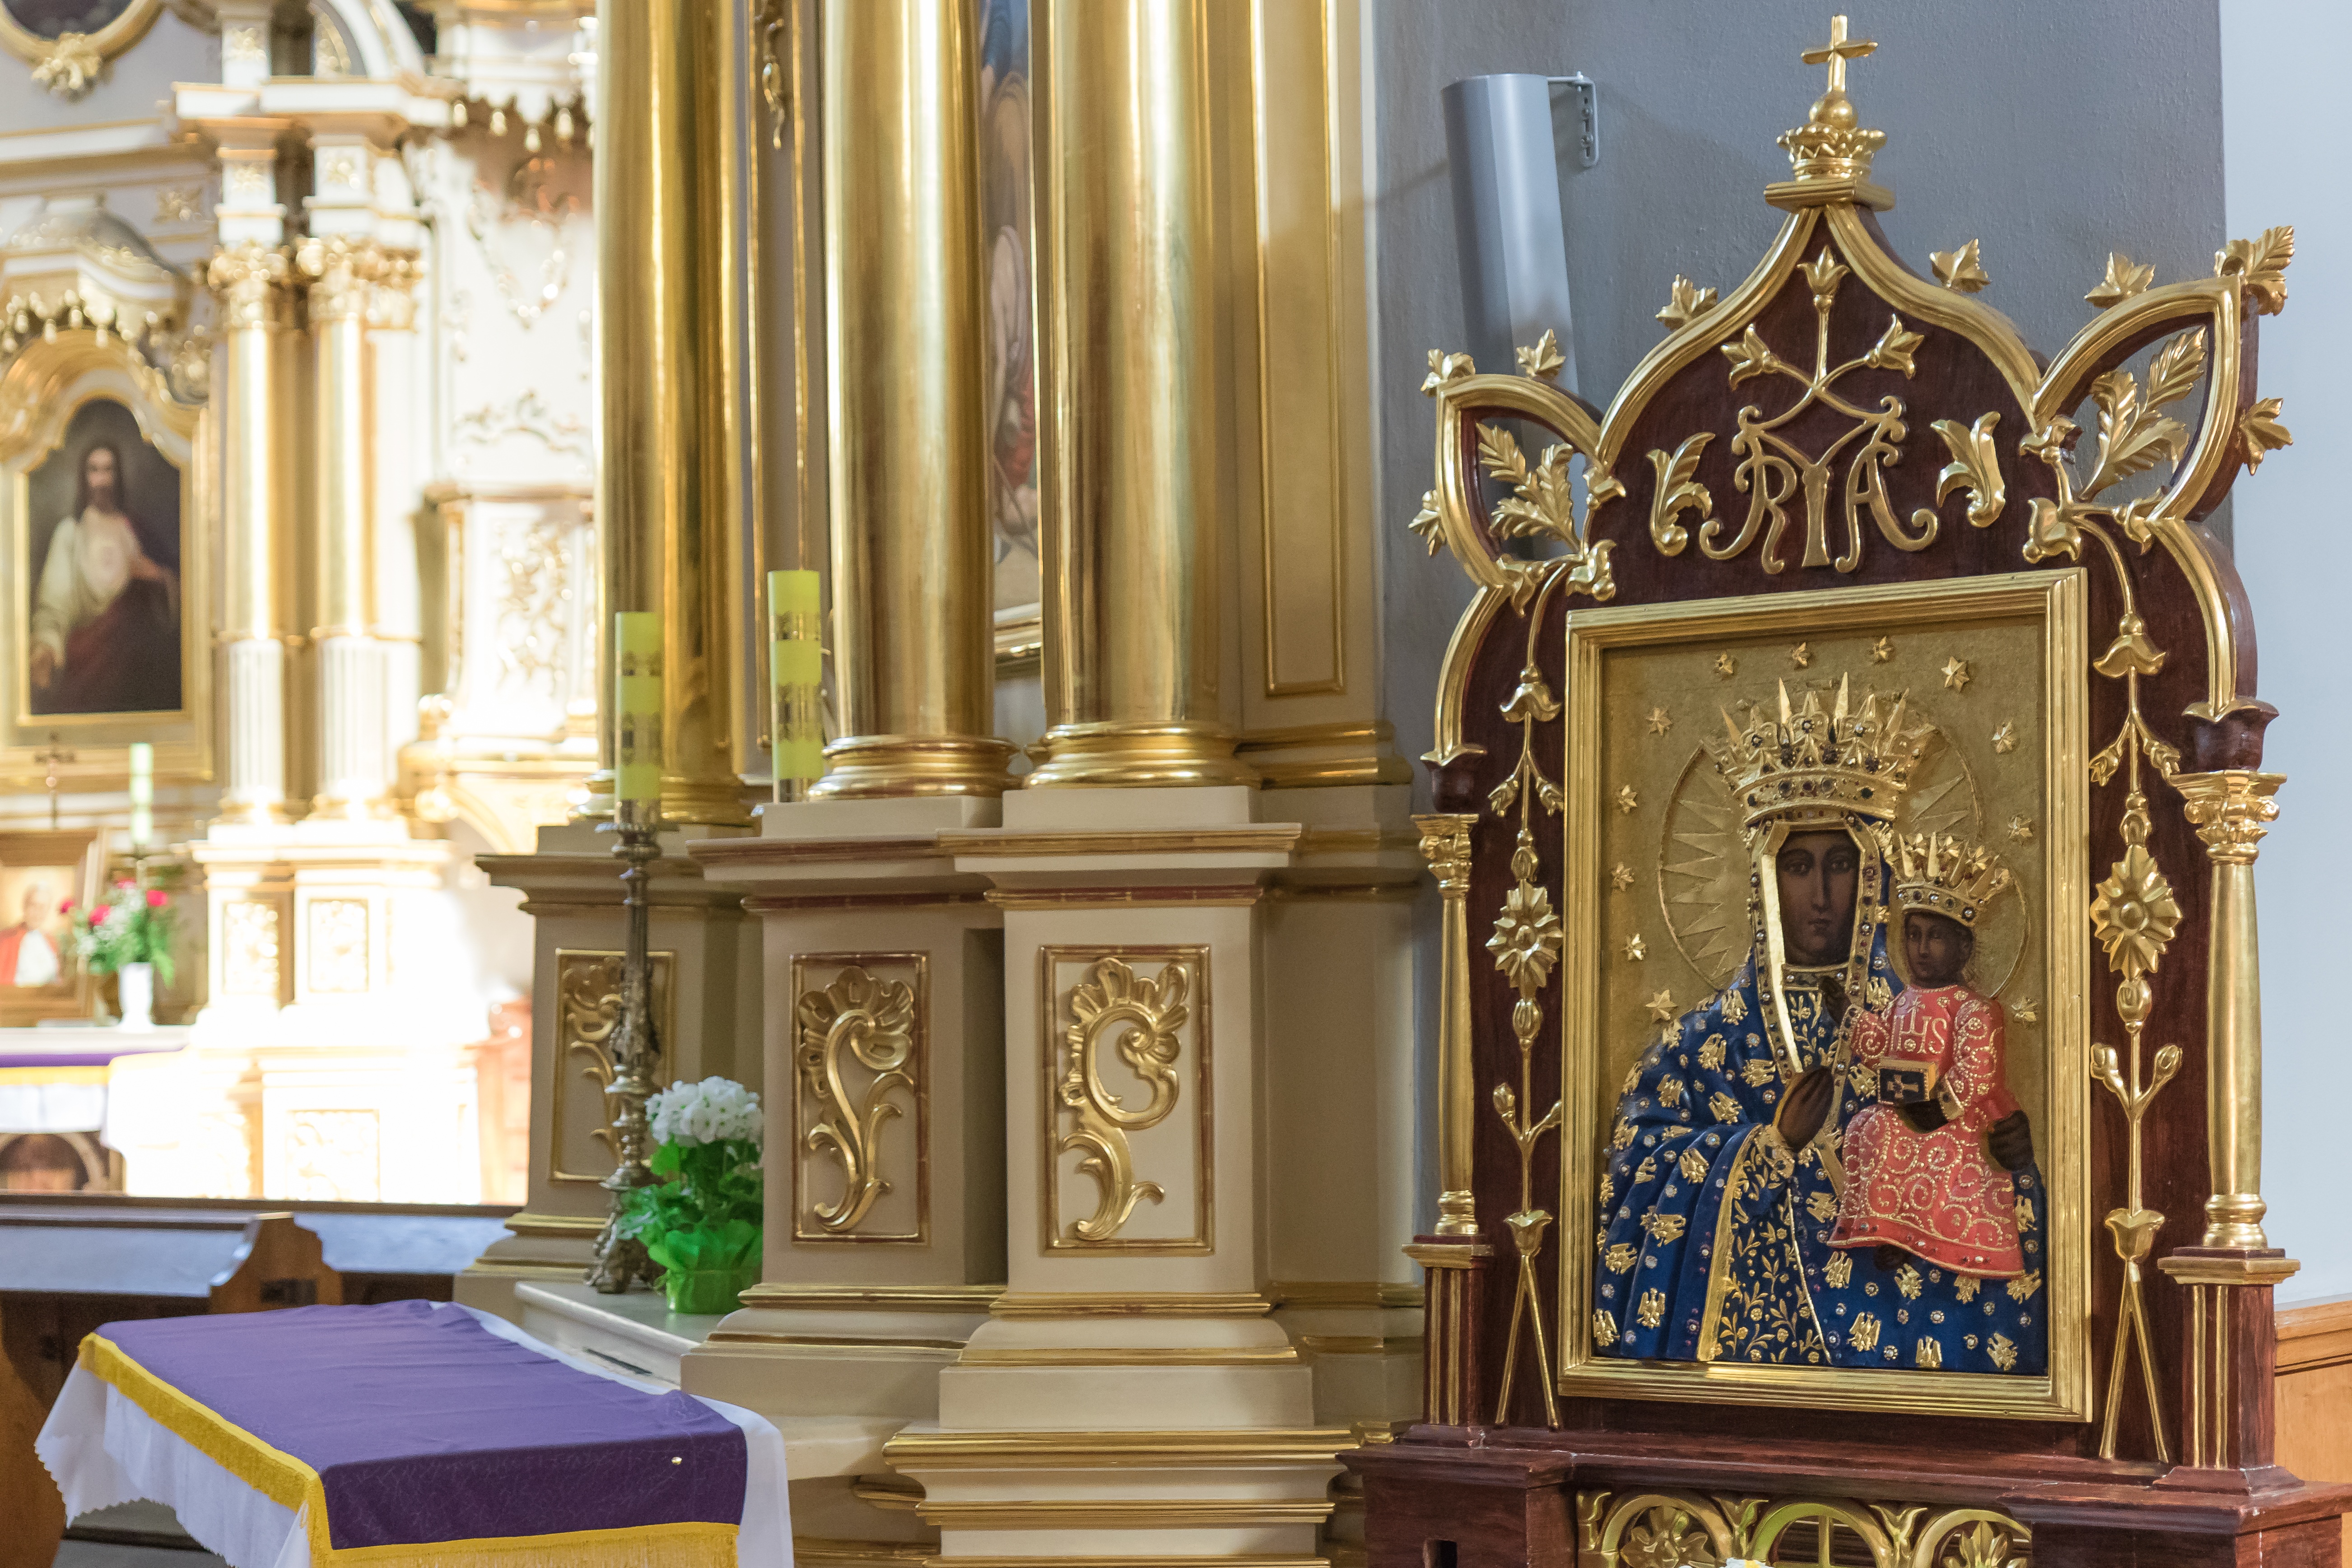
religion, church, cathedral, chapel, furniture, place of worship, temple, altar, picture, mary, synagogue, madonna, our lady, mother of god, sacral, interior of the church